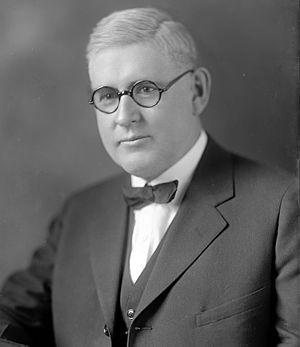
Les représentants du Vermont sont les membres de la Chambre des représentants des États-Unis élus pour le Vermont.